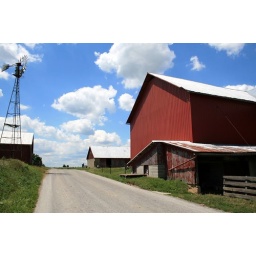
A barn on a township road in Holmes County Ohio. This barn belonged to an Amish family.